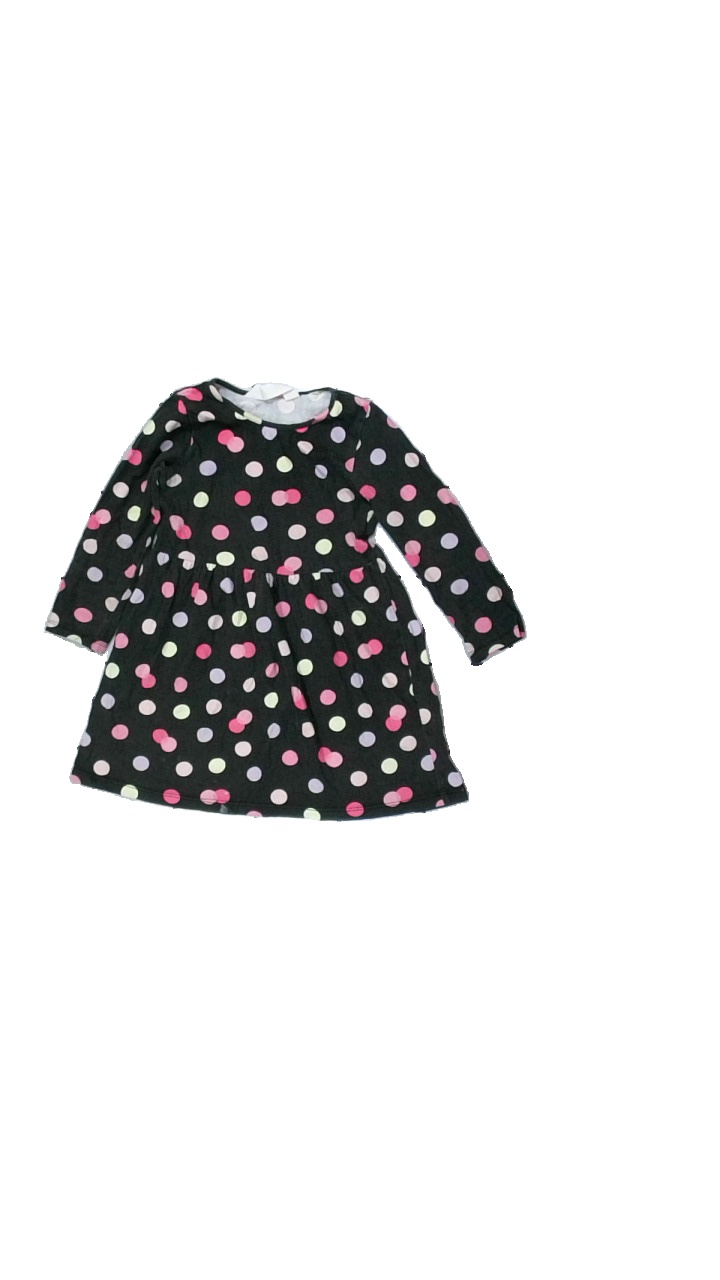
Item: Dress (Children)
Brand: H&m
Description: prickig klänning med fläckar fram, urtvättad
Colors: Black, Pink, Yellow, Multicolor
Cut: Regular
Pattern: Dots
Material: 100% cotton
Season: All
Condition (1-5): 1
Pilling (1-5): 2
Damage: fläckar
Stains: Major
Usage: Export
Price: <50